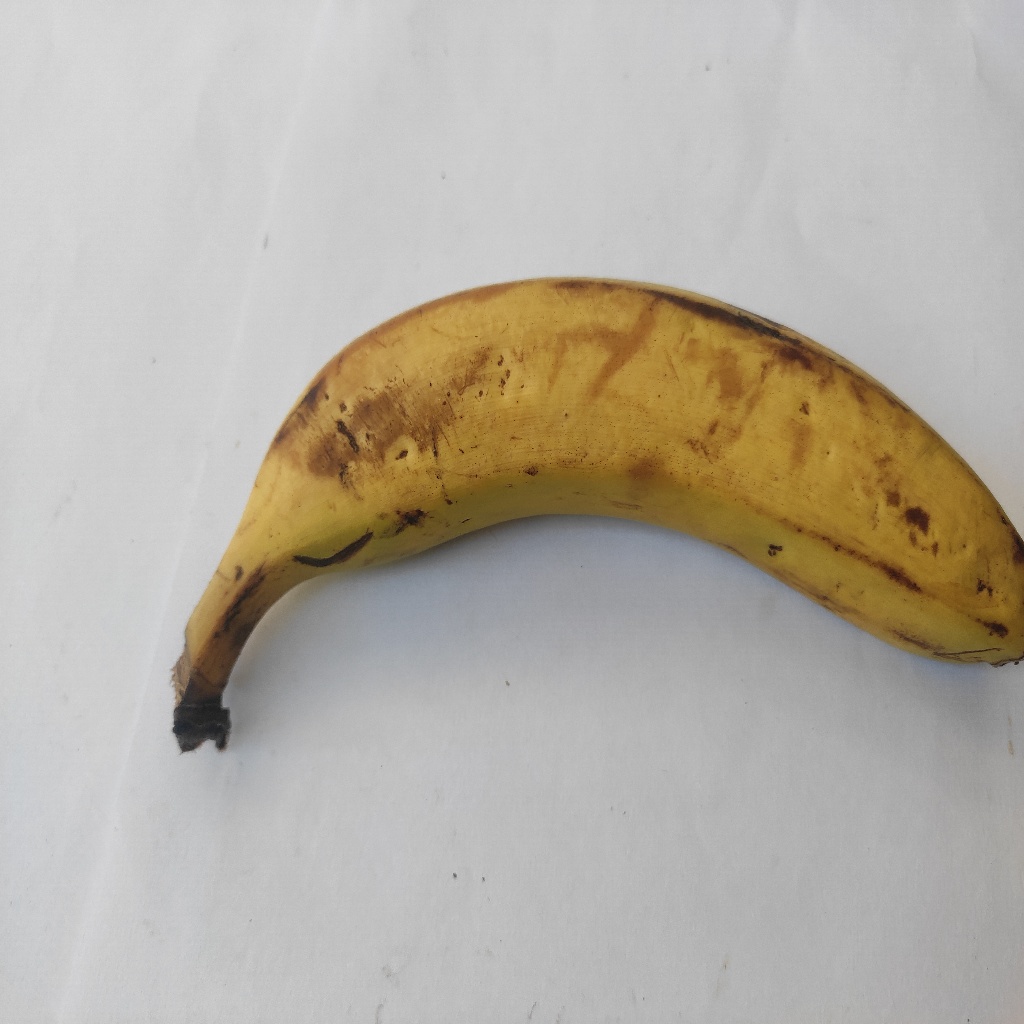
Crop: banana
Quality class: Class_A